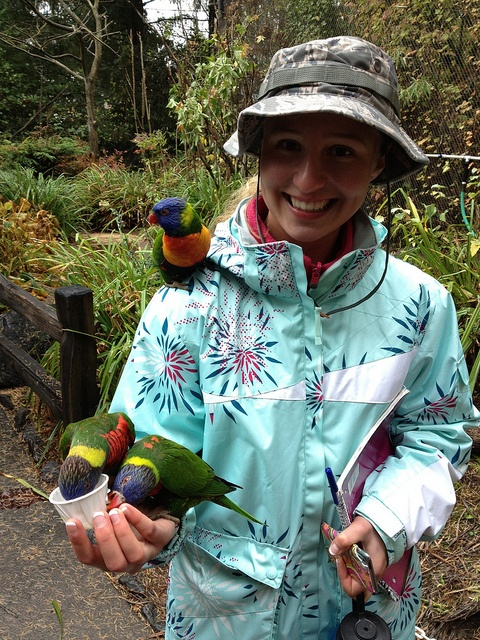
a woman standing with some parrots in her hand
A woman holding birds that are eating from her hand and one is on her shoulder
A woman stands with three birds sitting on her arm.
A smiling lady with a bunch of pretty birds on her.
A woman walking outside with a bird on he shoulder and two birds sitting on her wrist while eating food.